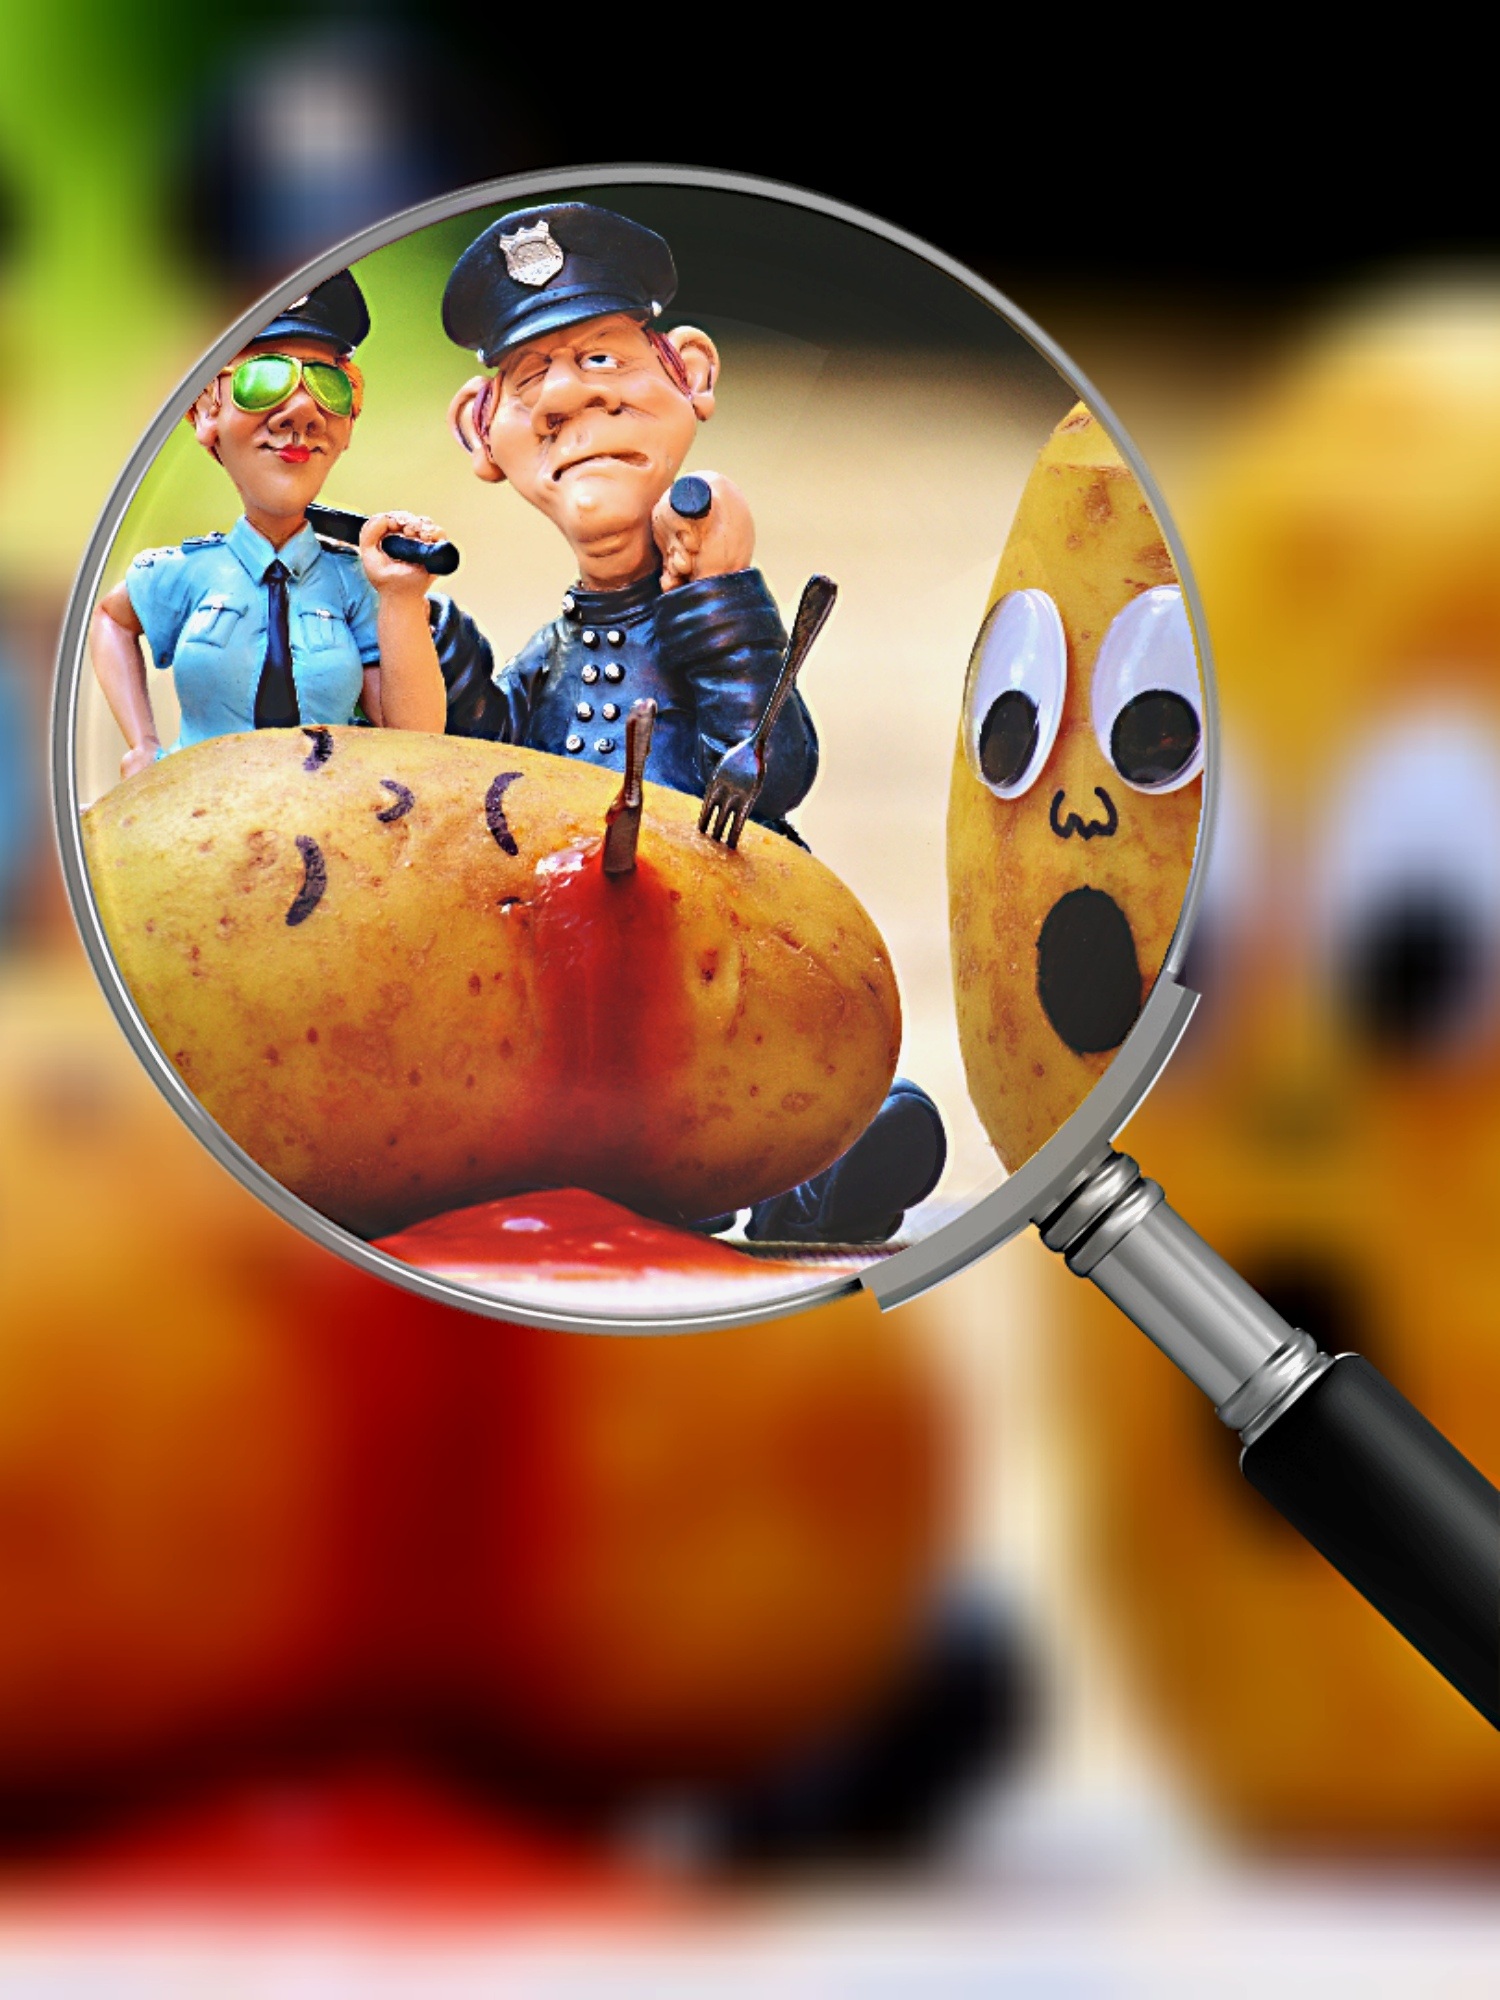
fork, fruit, dish, meal, food, produce, knife, magnifying glass, ketchup, blood, fun, kill, funny, police, murder, potatoes, potato murder, investigations, police officers, search for clues